Deubiquitinating enzyme

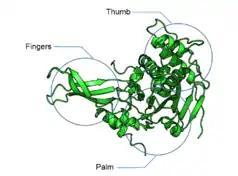
Catalytic domain of USP7. Catalytic domains of USPs can be visualised as the fingers palm and thumb of a hand. Ubiquitin fits into the hand with its C-terminus poking through between the thumb and palm.

DUBs often contain a catalytic domain surrounded by one or more accessory domains, some of which contribute to target recognition. These additional domains include domain present in ubiquitin-specific proteases (DUSP) domain; ubiquitin-like (UBL) domain; meprin and TRAF homology (MATH) domain; zinc-finger ubiquitin-specific protease (ZnF-UBP) domain; zinc-finger myeloid, nervy and DEAF1 (ZnF-MYND) domain; ubiquitin-associated (UBA) domain; CHORD-SGT1 (CS) domain; microtubule-interacting and trafficking (MIT) domain; rhodanese-like domain; TBC/RABGAP domain; and B-box domain.